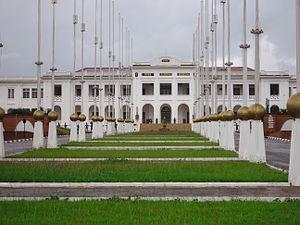
Musée national du Cameroun, Yaoundé. This is a photo of a monument in Cameroon identified by the ID CE08
L'industrie touristique camerounaise est très peu développée. On estime que moins d'un million de touristes visitent le Cameroun chaque année, c'est pourquoi le Cameroun ne fait pas partie des « destinations touristiques » au sens de l'organisation mondiale du tourisme.